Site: brandenburg
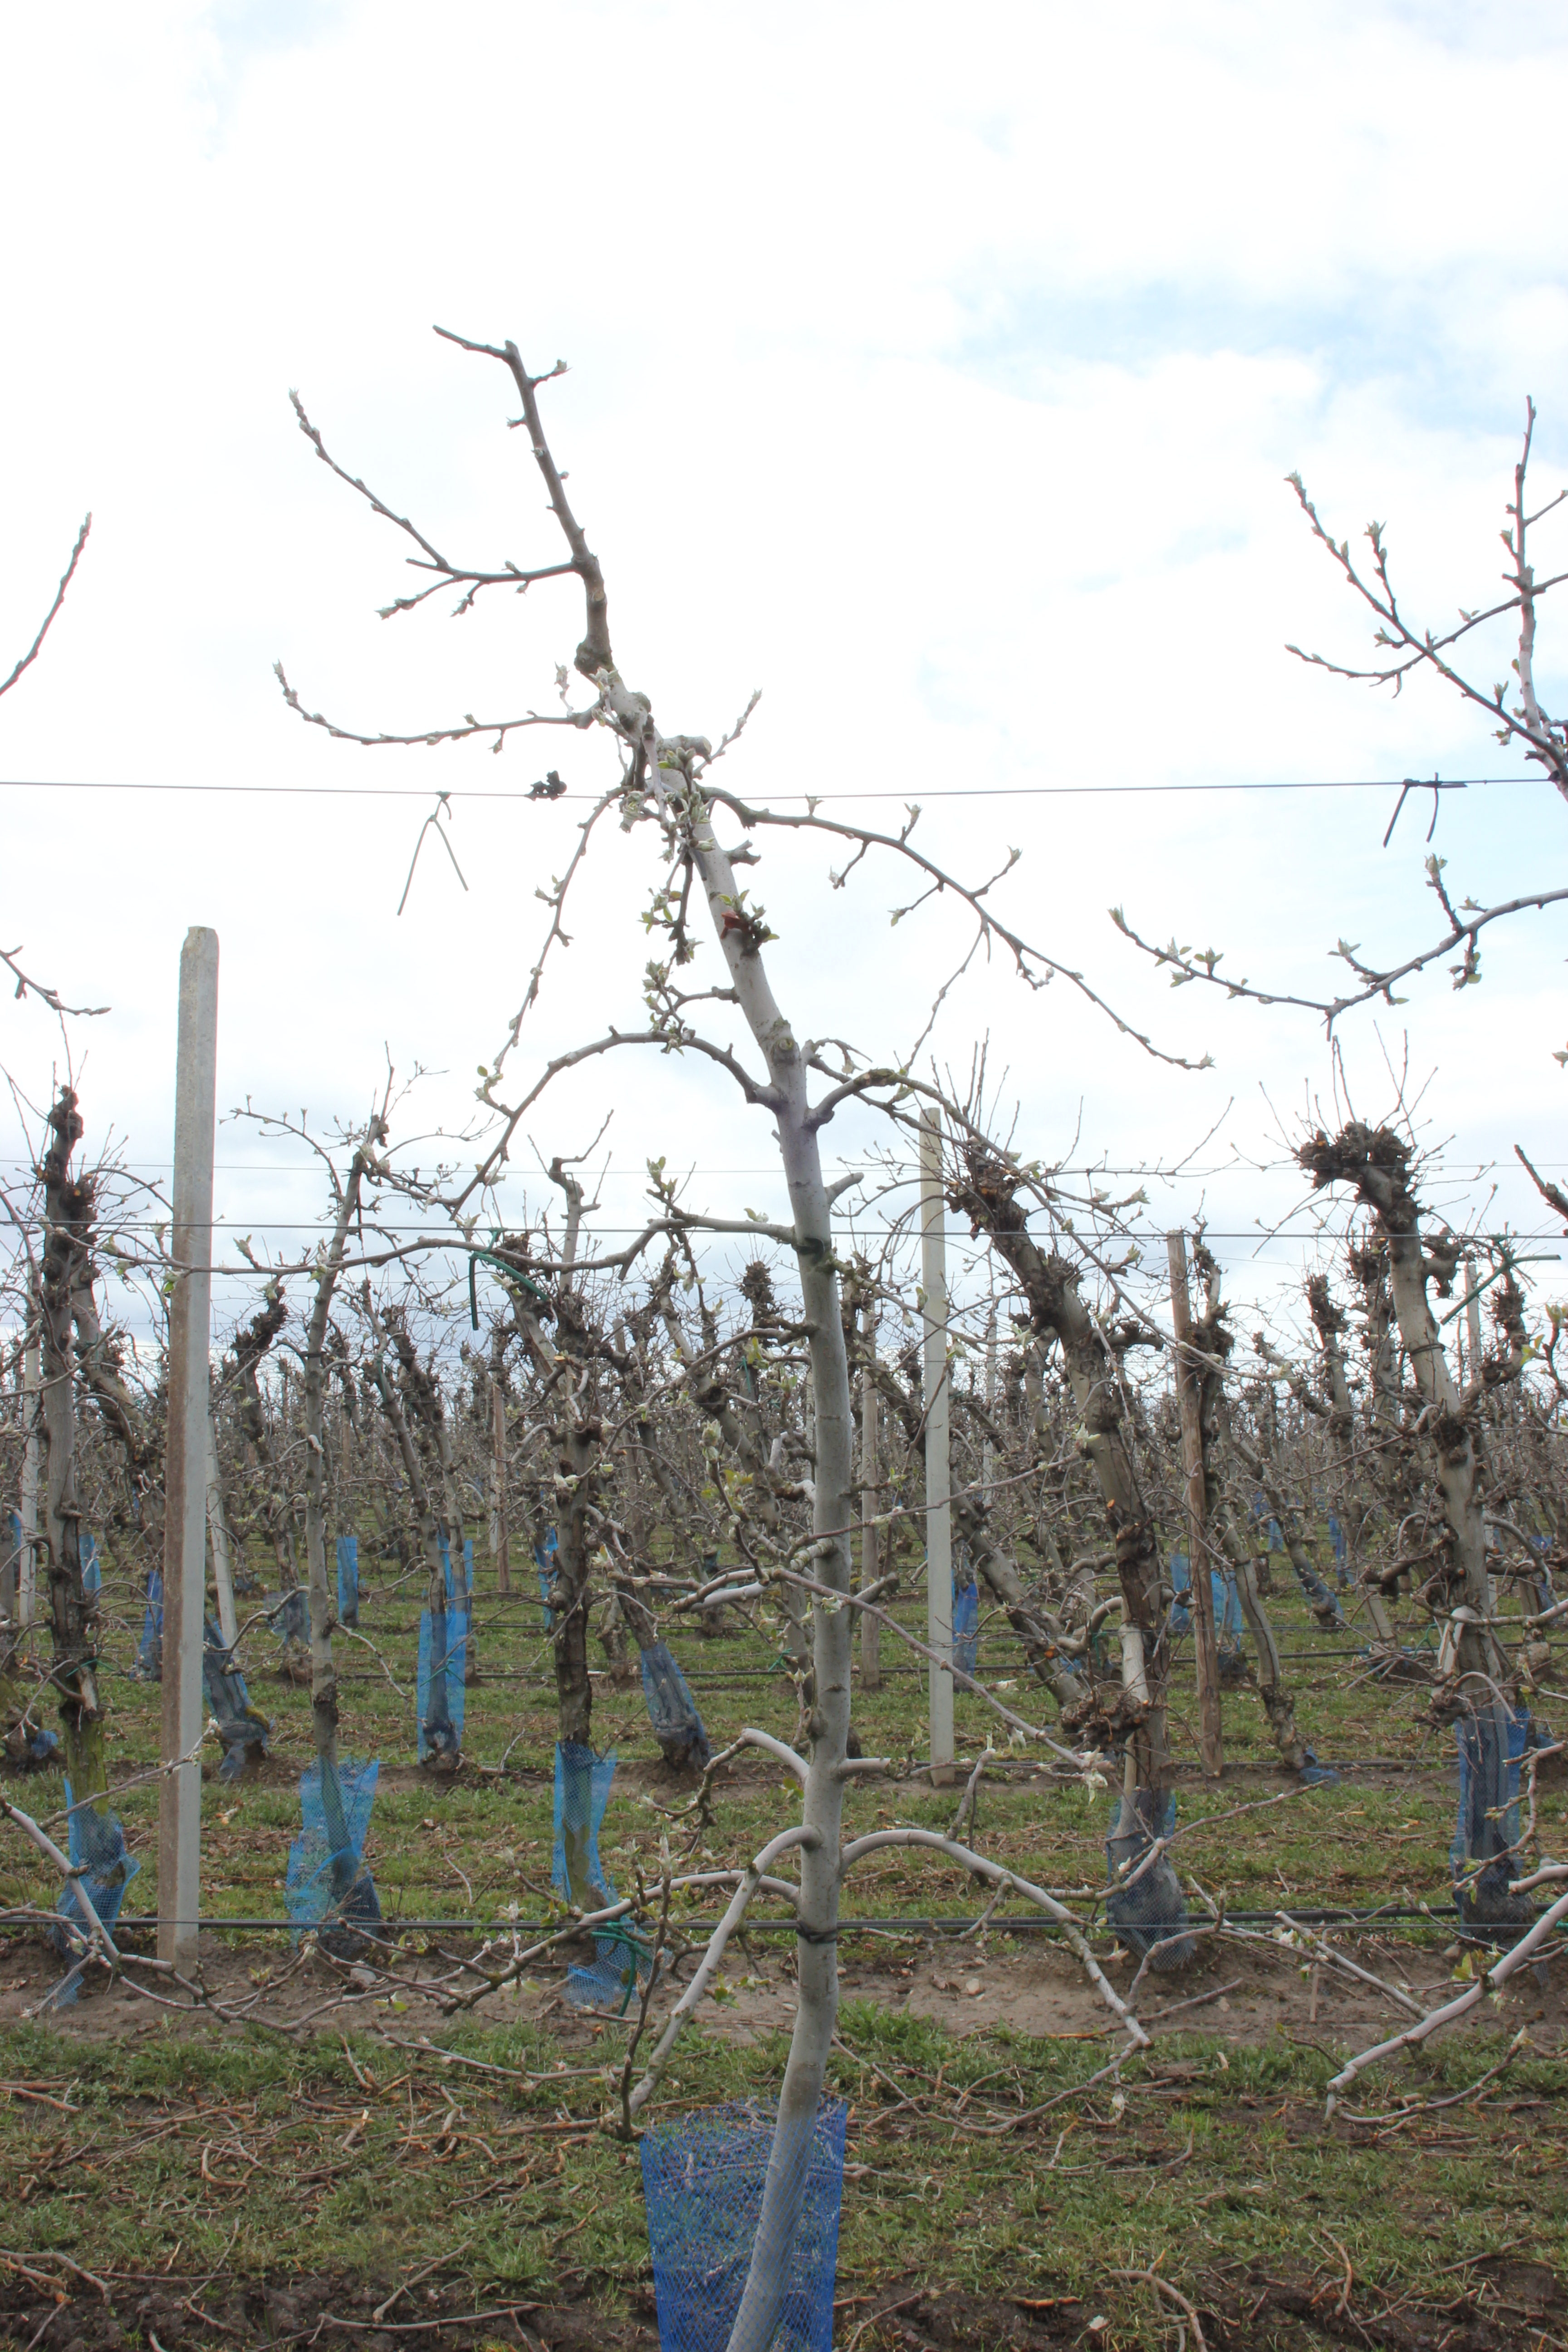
Growth stage (BBCH 55): Inflorescence emergence